Tilemann Stella

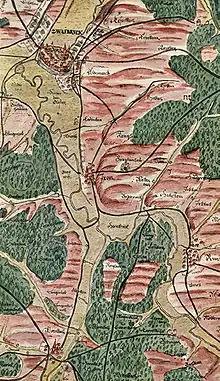
Zweibruecken on a map from 1564 by Tilemann Stella

Tilemann was born as Tilemann Stoltz in 1525 in Siegen. He studied at the Latin school in Siegen before attending the Martin Luther University of Halle-Wittenberg, the University of Marburg, and the University of Cologne. He was taught by mathematicians such as Johannes Dryander and Erasmus Reinhold. Stella became a close student of Philipp Melanchthon, who entrusted him with creating cartographic representations for biblical studies. He created maps of the Holy Land, Exodus route, and Germany, with plans for further maps that were never completed.